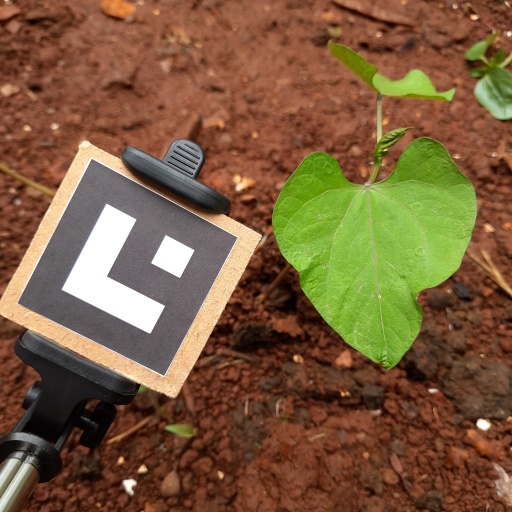
Observations: wavy surface, no eating holes, under shade